Timothy Leighton

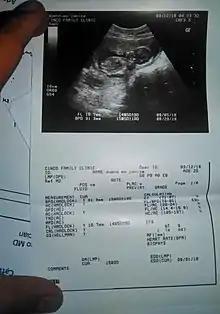
An ultrasound result on fetal biometry printed on paper

He served on the Government of the United Kingdom's Working Group of the Advisory Committee on Dangerous Pathogens Transmissible Spongiform Encephalopathies Sub Group and advised the Health Protection Agency, the International Commission on Non-Ionizing Radiation Protection and the International Standards Organization (ISO) on the safety of ultrasound.